Olivier Kapo

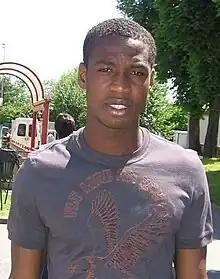
Kapo in 2005

Obou Narcisse Olivier Kapo (born 27 September 1980), known as Olivier Kapo, is a French former professional footballer who played as an attacking midfielder or left winger.